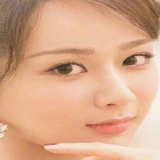
diễn viên Tưởng Y Y